Altirhinus

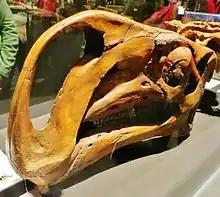
Skull cast

The characteristic arched snout of "Altirhinus" was formed primarily by the nasal bones, and a similar structure is seen on the snout of the Australian "Muttaburrasaurus". Many different functions have been proposed for the nasal arch. It may have housed tissues to cool the blood, conserve water, or enhance the sense of smell. Alternatively, it may have facilitated communication through vocalization or visual display. As only two skulls have been located, it is entirely possible that the arched snout is only found in one sex, in which case it may have been used for sexual display, like in modern-day elephant seals.